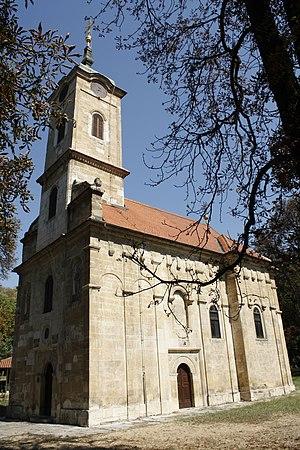
Topčider est un parc, une forêt et un quartier de Belgrade, la capitale de la Serbie. Il est situé dans la municipalité de Savski venac mais s'étend aussi sur les municipalités de Čukarica et de Rakovica. À proximité du centre-ville, il offre un lieu de détente et de promenade aux habitants de Belgrade. Le quartier est inscrit sur la liste des entités spatiales historico-culturelles d'importance exceptionnelle de la République de Serbie.
L'archevêché de Belgrade-Karlovci est une circonscription de l'Église orthodoxe serbe. Il a son siège à Belgrade. À sa tête se trouve le patriarche de Serbie Irénée.
L'église Saint-Pierre-et-Saint-Paul de Topčider est une église orthodoxe serbe située à Belgrade, la capitale de la Serbie, dans la municipalité urbaine de Savski venac et dans le quartier-parc de Topčider. Elle a été construite entre 1832 et 1834, à l'instigation prince Miloš Obrenović, à proximité du Milošev konak, la résidence qu'il venait de se faire bâtir dans la forêt. L'église est inscrite sur la liste des monuments culturels protégés de la République de Serbie et sur la liste des biens culturels de la Ville de Belgrade.
Les monuments culturels protégés constituent une catégorie de monuments de Serbie inscrits sur une liste de monuments bénéficiant de la protection de l'État. Il s'agit d'une troisième catégorie de monuments protégés classés, par leur importance, après les monuments culturels d'importance exceptionnelle et les monuments culturels de grande importance.